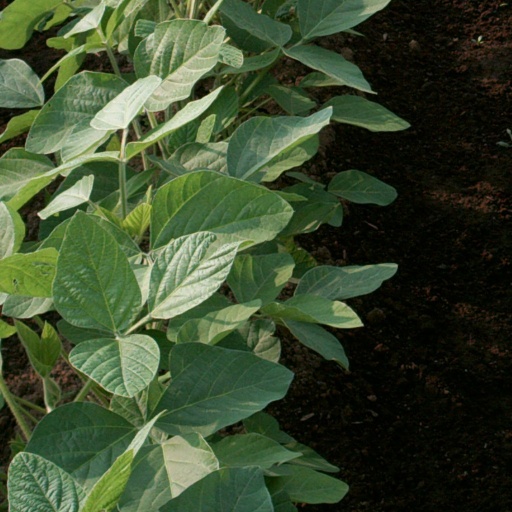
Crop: soybean